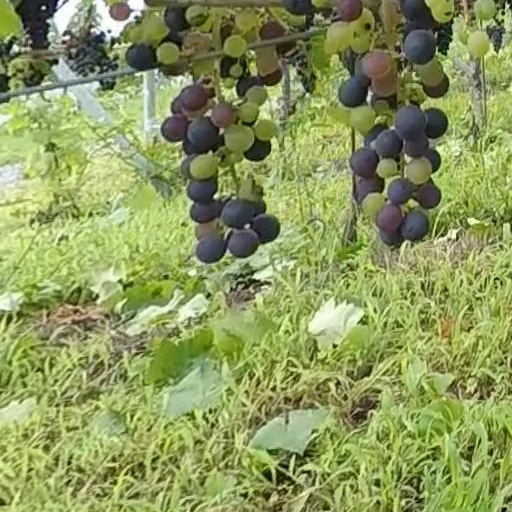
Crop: grape